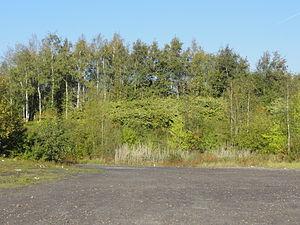
Terril n° 120 dit 6 d'Oignies Nord, Fosse n° 6 de la Compagnie des mines d'Ostricourt, Ostricourt, Nord, Nord-Pas-de-Calais, France.
Dans le bassin minier du Nord-Pas-de-Calais, 339 terrils sont recensés. En 1969, les Houillères leur ont attribué un numéro individuel, pour les référencer, et les exploiter. Ils sont numérotés d'ouest en est, du nᵒ 1 au 202. Une liste complémentaire a été créée dans les années 1970. Les sites y sont numérotés de 203 à 260, sans logique spécifique, chaque numéro ayant été attribué en fonction des sites susceptibles d'être exploités. Certains sites étant composés de plusieurs terrils annexes ou satellites, une lettre suit le numéro.